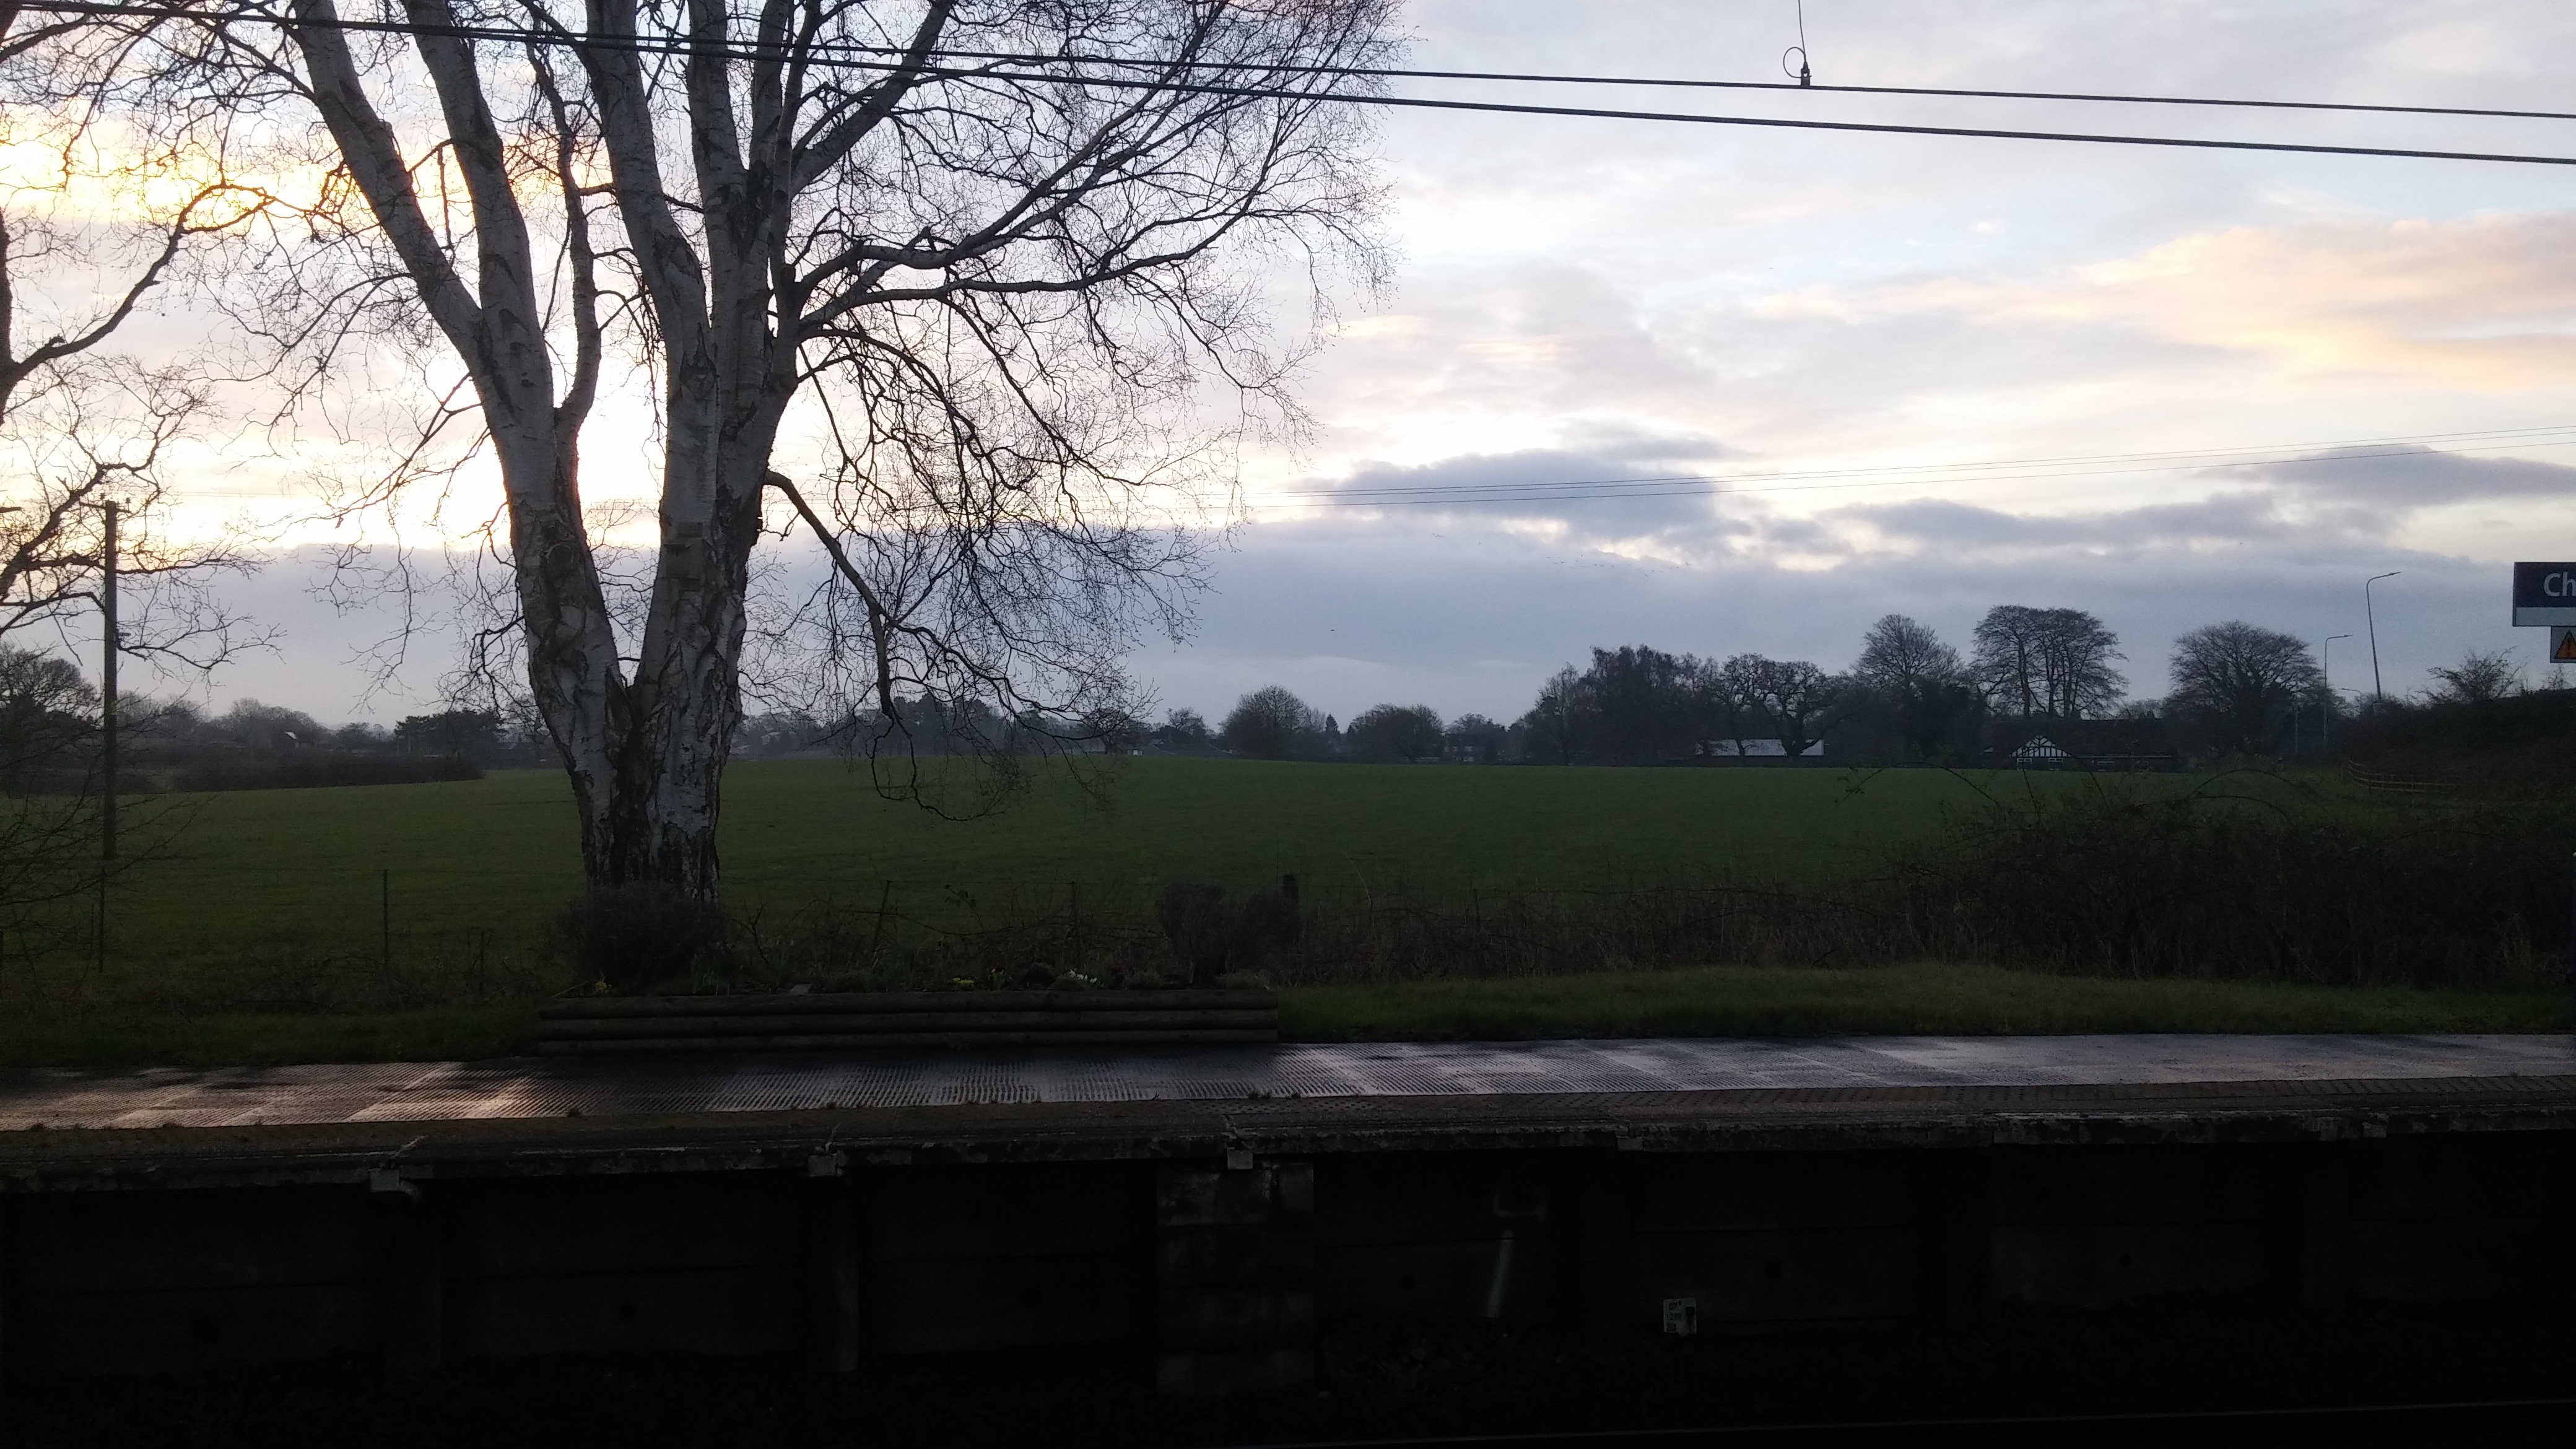
tree, sunlight, morning, river, evening, reflection, rural area, atmospheric phenomenon, woody plant